Indo-Parthian kingdom

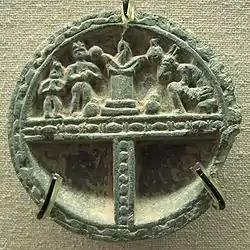
Devotees at Zoroastrian fire-altar.

The city of Taxila is thought to have been a capital of the Indo-Parthians. Large strata were excavated by Sir John Marshall with a quantity of Parthian-style artifacts. The nearby temple of Jandial is usually interpreted as a Zoroastrian fire temple from the period of the Indo-Parthians.